William Diaper

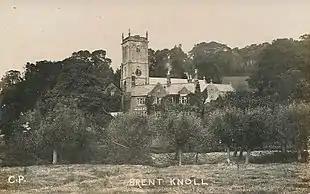
A turn-of-the-century postcard of Brent Knoll church and village

Biographical details for William Diaper are sparse. He was born in Bridgwater, the son of Joseph Diaper, and attended Balliol College, Oxford in 1699 as a poor scholar ("pauper puer"), and took his BA degree in 1705. In 1709 he was ordained as a deacon and became a curate in the parish of Brent Knoll, overlooking the Somerset Levels, which he made the subject of his humorous first poem. His next set of poems, the innovative "Nereides, or Sea-Eclogues", was published in 1712 and earned him entry into the London literary world.